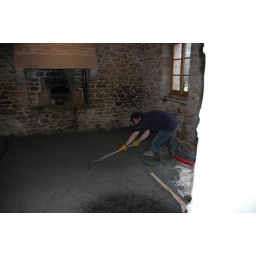
Bread oven door in background